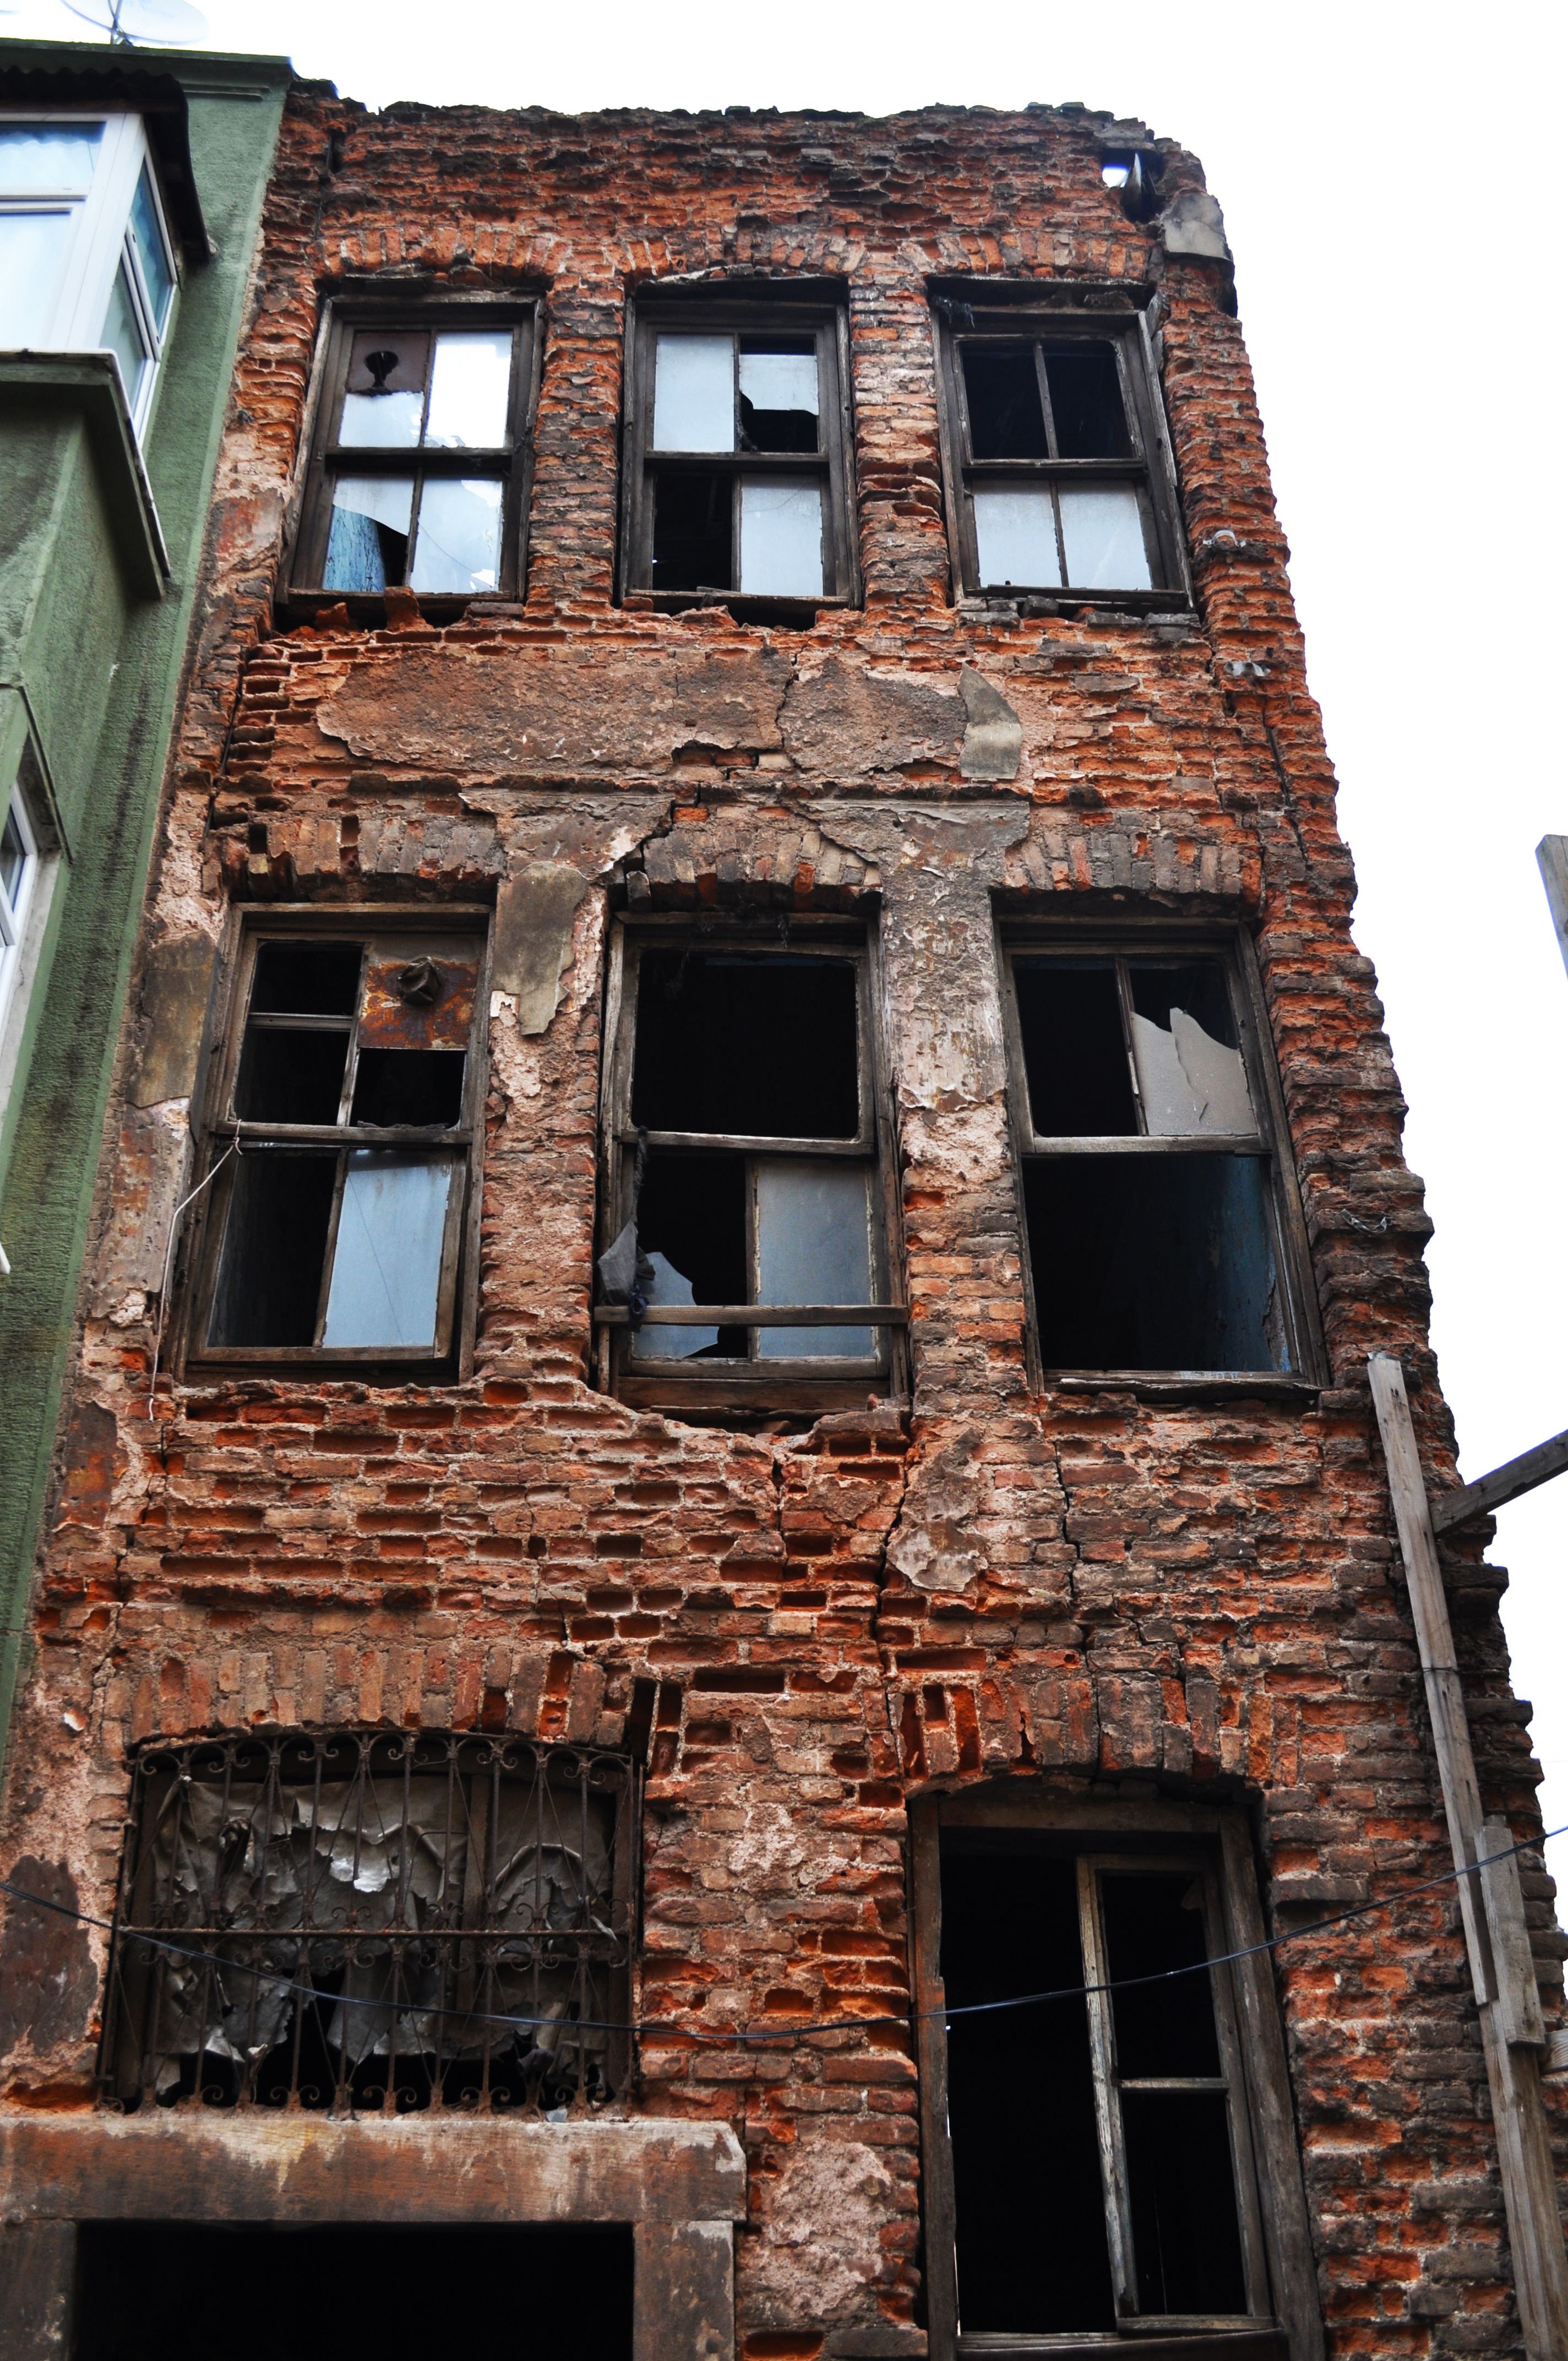
architecture, house, window, roof, building, wall, facade, ruin, brick, material, brickwork, neighbourhood, urban area, residential area, brick building, balat